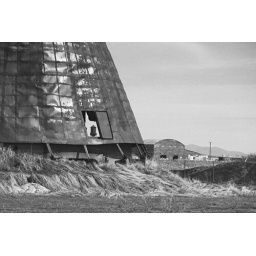
Old refuse burner outskirts of Susanville, Ca. with Lumber Mill's water tower in the background showing through open door.